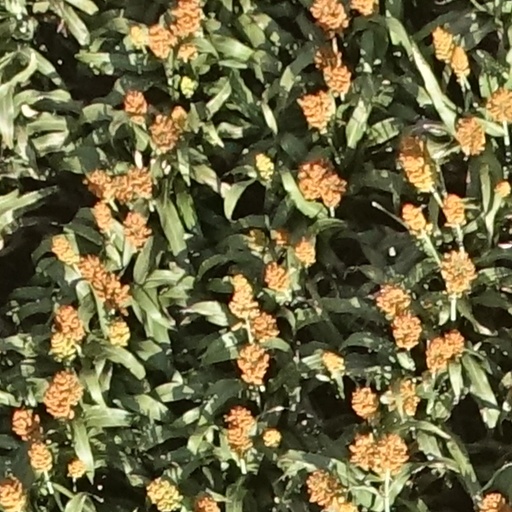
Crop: sorghum